What We Do in the Shadows (TV series)

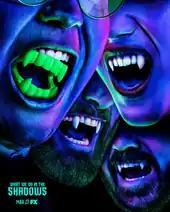
Promotional poster for the first season.

On January 22, 2018, it was announced that FX had given the production a pilot order. The pilot was written by Jemaine Clement and directed by Taika Waititi, both of whom are also executive producers alongside Scott Rudin, Paul Simms, Garrett Basch, and Eli Bush. On May 3, 2018, it was announced that FX had given the production a series order for a first season consisting of ten episodes, which premiered on March 27, 2019.